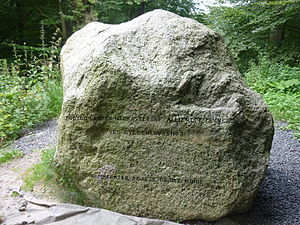
Gyldenløves Høj / Mindestenen
Mindestenens bagside
MODTOG VAABEN NEDKASTET AF ALLIEREDE FLYVERE VED GYLDENLØVESHØJ KAMMERATER REJSTE DETTE MINDE
Gyldenløves Høj er Sjællands højeste punkt 125,5 m over havoverfladen.